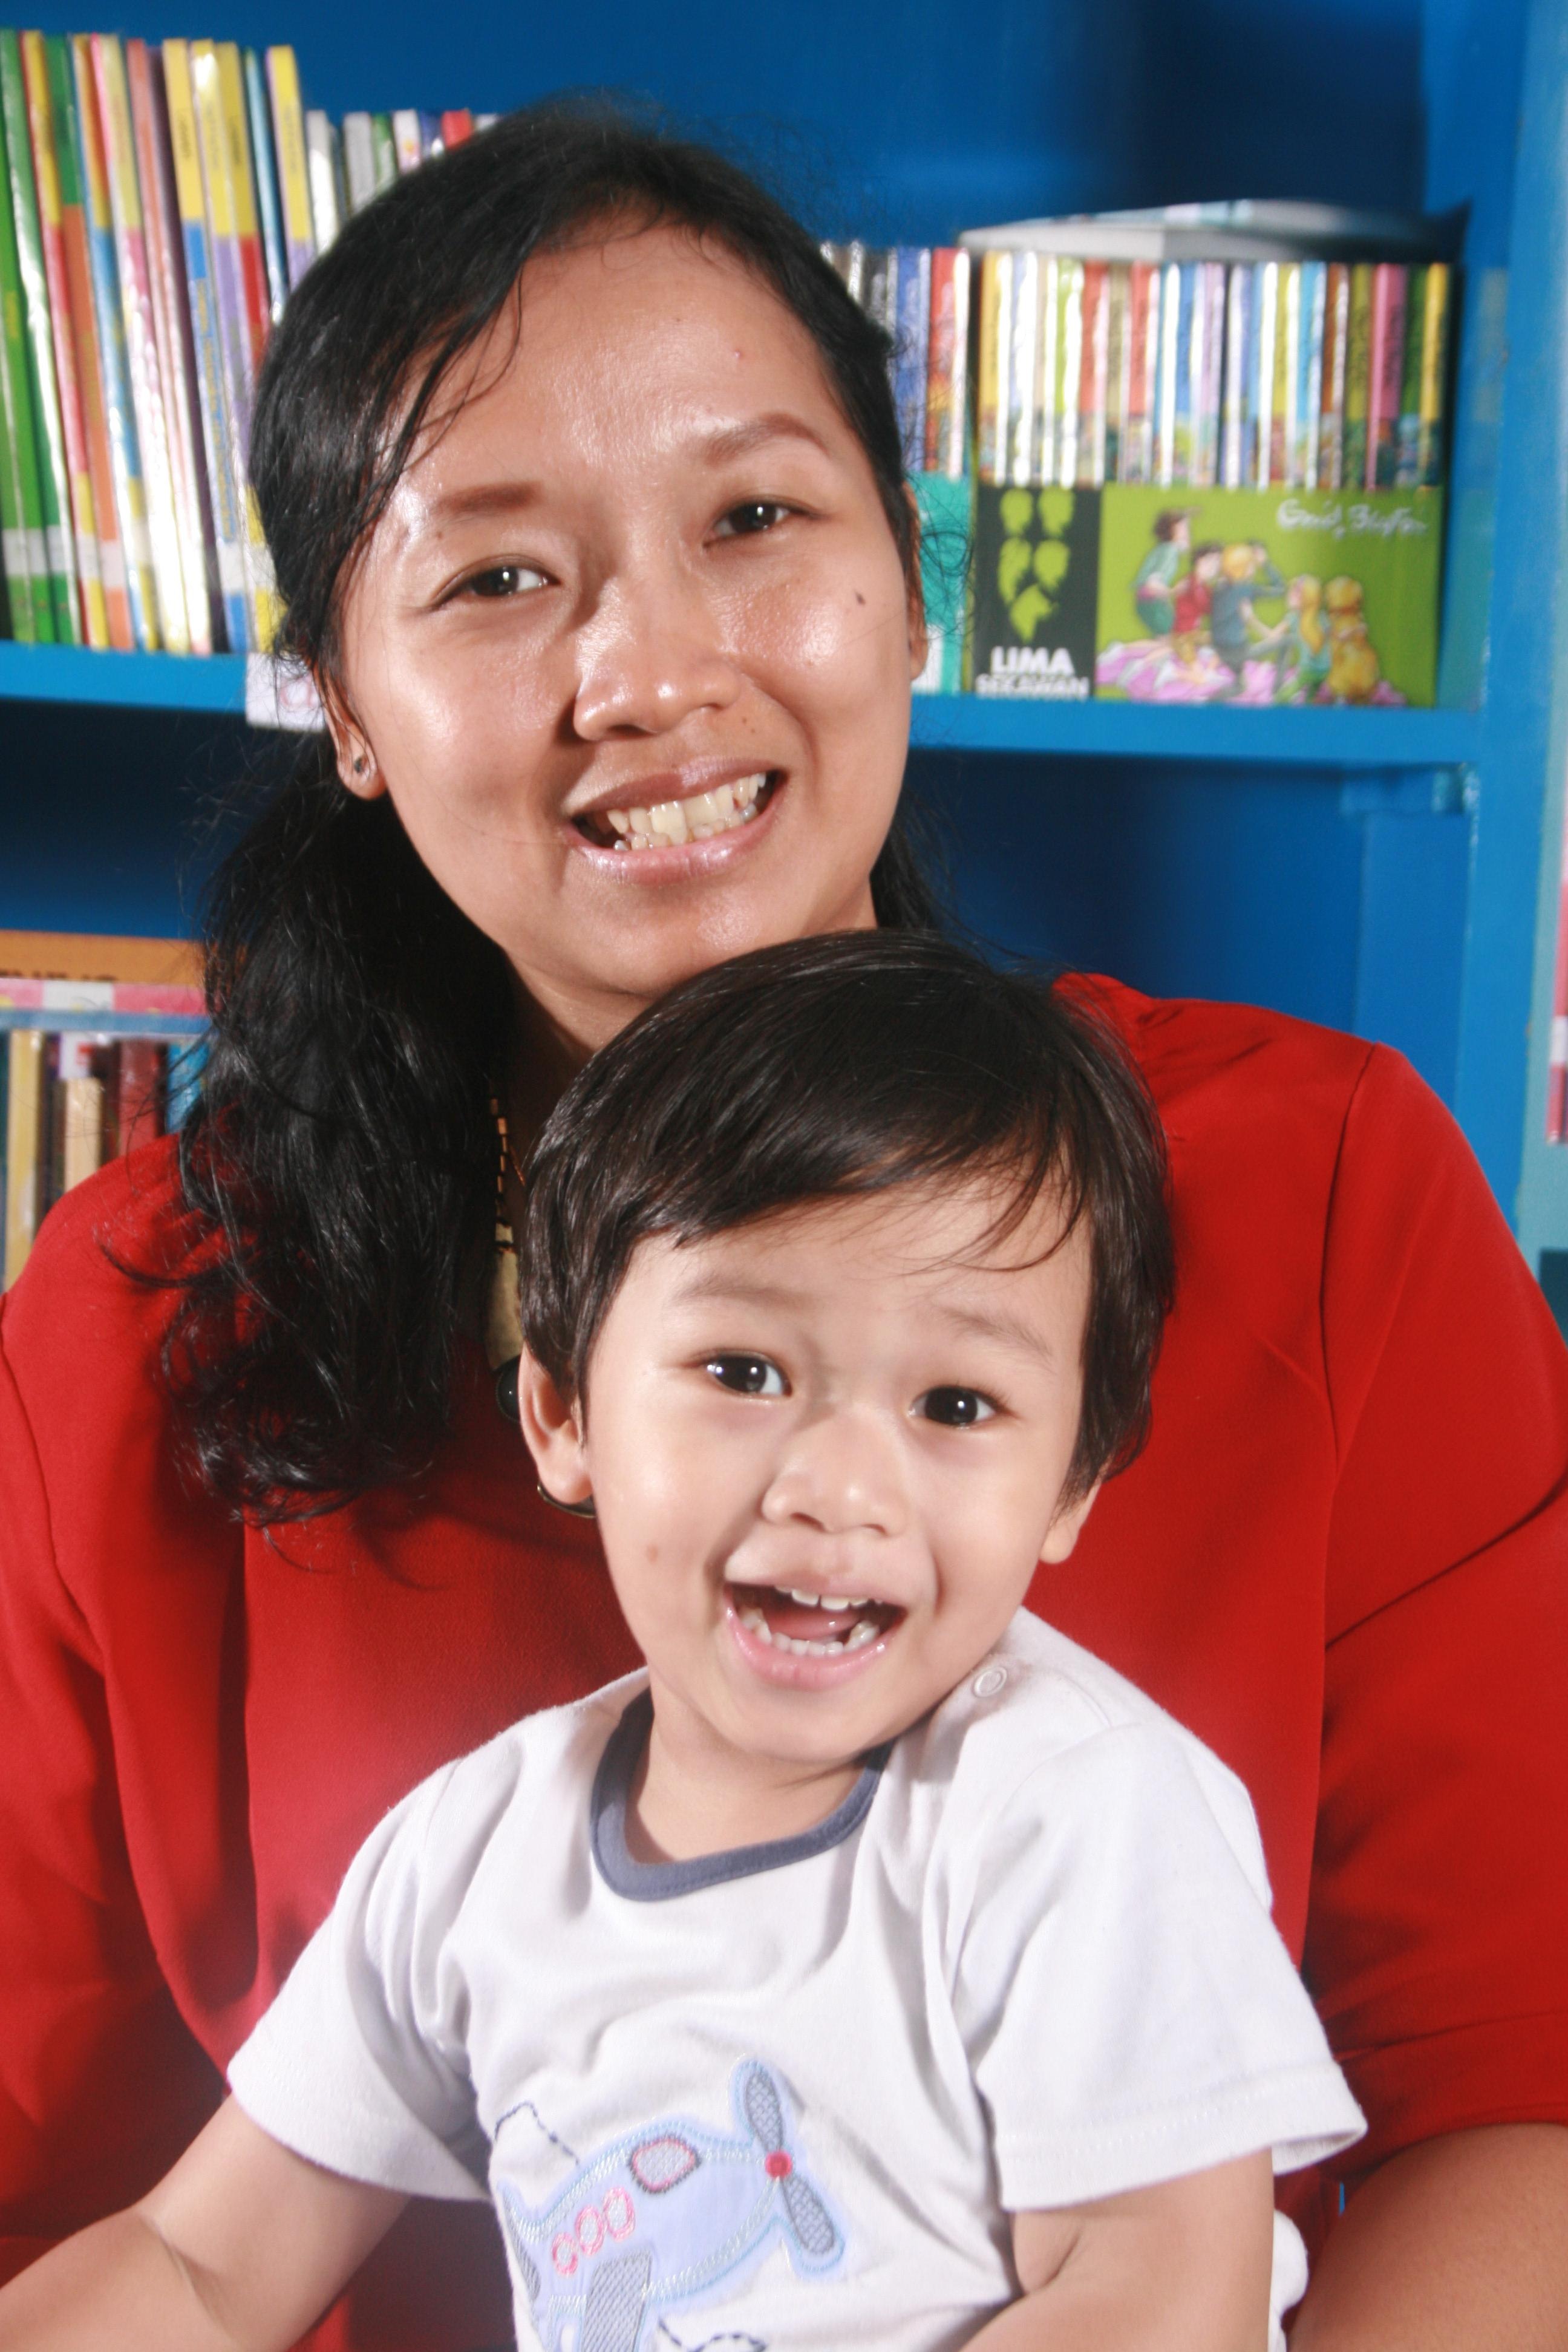
person, people, play, kid, male, sitting, child, facial expression, smile, sibling, senior citizen, son, family, mother, library, happy, infant, toddler, pose, day, grandparent